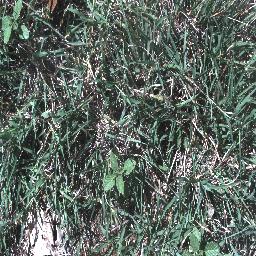
Label: negative